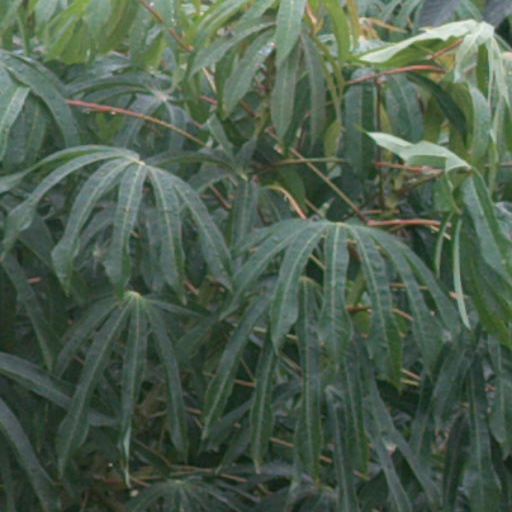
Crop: cassava